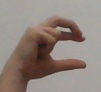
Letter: thal